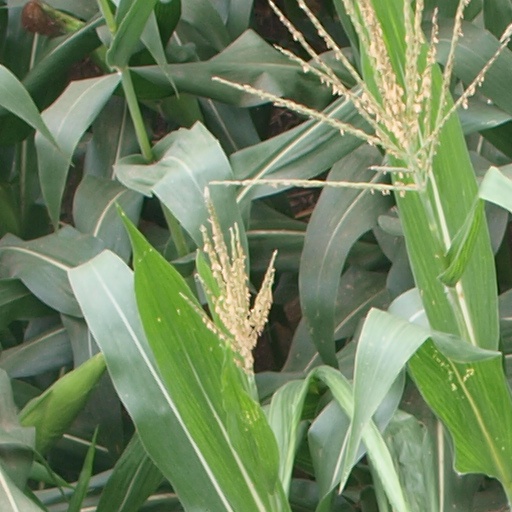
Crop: maize; corn